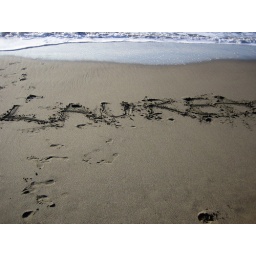
we had a name writing competition on the sand in ocean beach